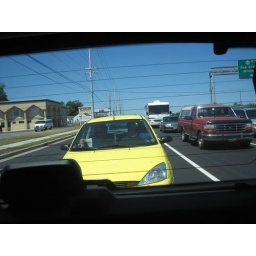
the douche bags in the yellow car.. that we destroyed